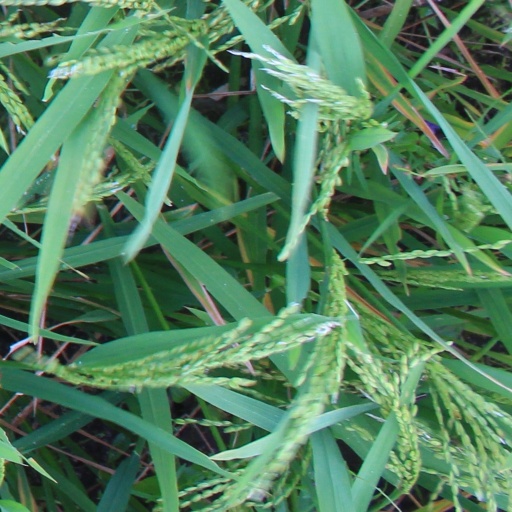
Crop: rice